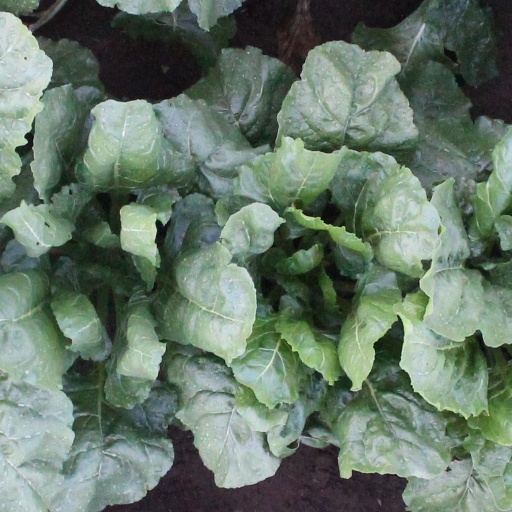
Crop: sugar beet